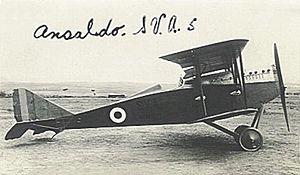
La Première Guerre mondiale voit le plein essor des premiers avions militaires, après de timides tâtonnements et utilisations avant guerre.
L'Ansaldo SVA est un avion militaire de la Première Guerre mondiale.